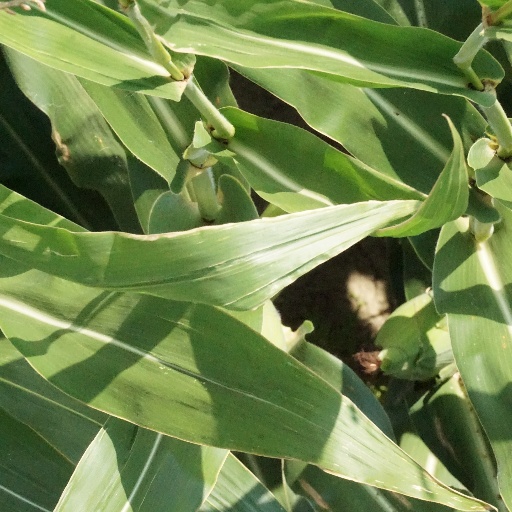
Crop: maize; corn